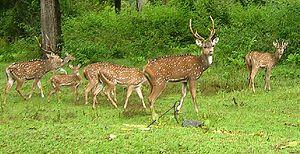
Le Cerf axis ou Chital est un cervidé présent naturellement dans les régions boisées de l'Inde, Sri Lanka, Bangladesh et du Népal. On le retrouve dans toutes les réserves de l'Inde et a été introduit en Europe centrale, Ex-Yougoslavie, Australie, Brésil, Argentine, Uruguay, Texas et Hawaï. Le nom chital vient de l'hindi cītal, issu du sanskrit citrala voulant dire « avec des taches ».